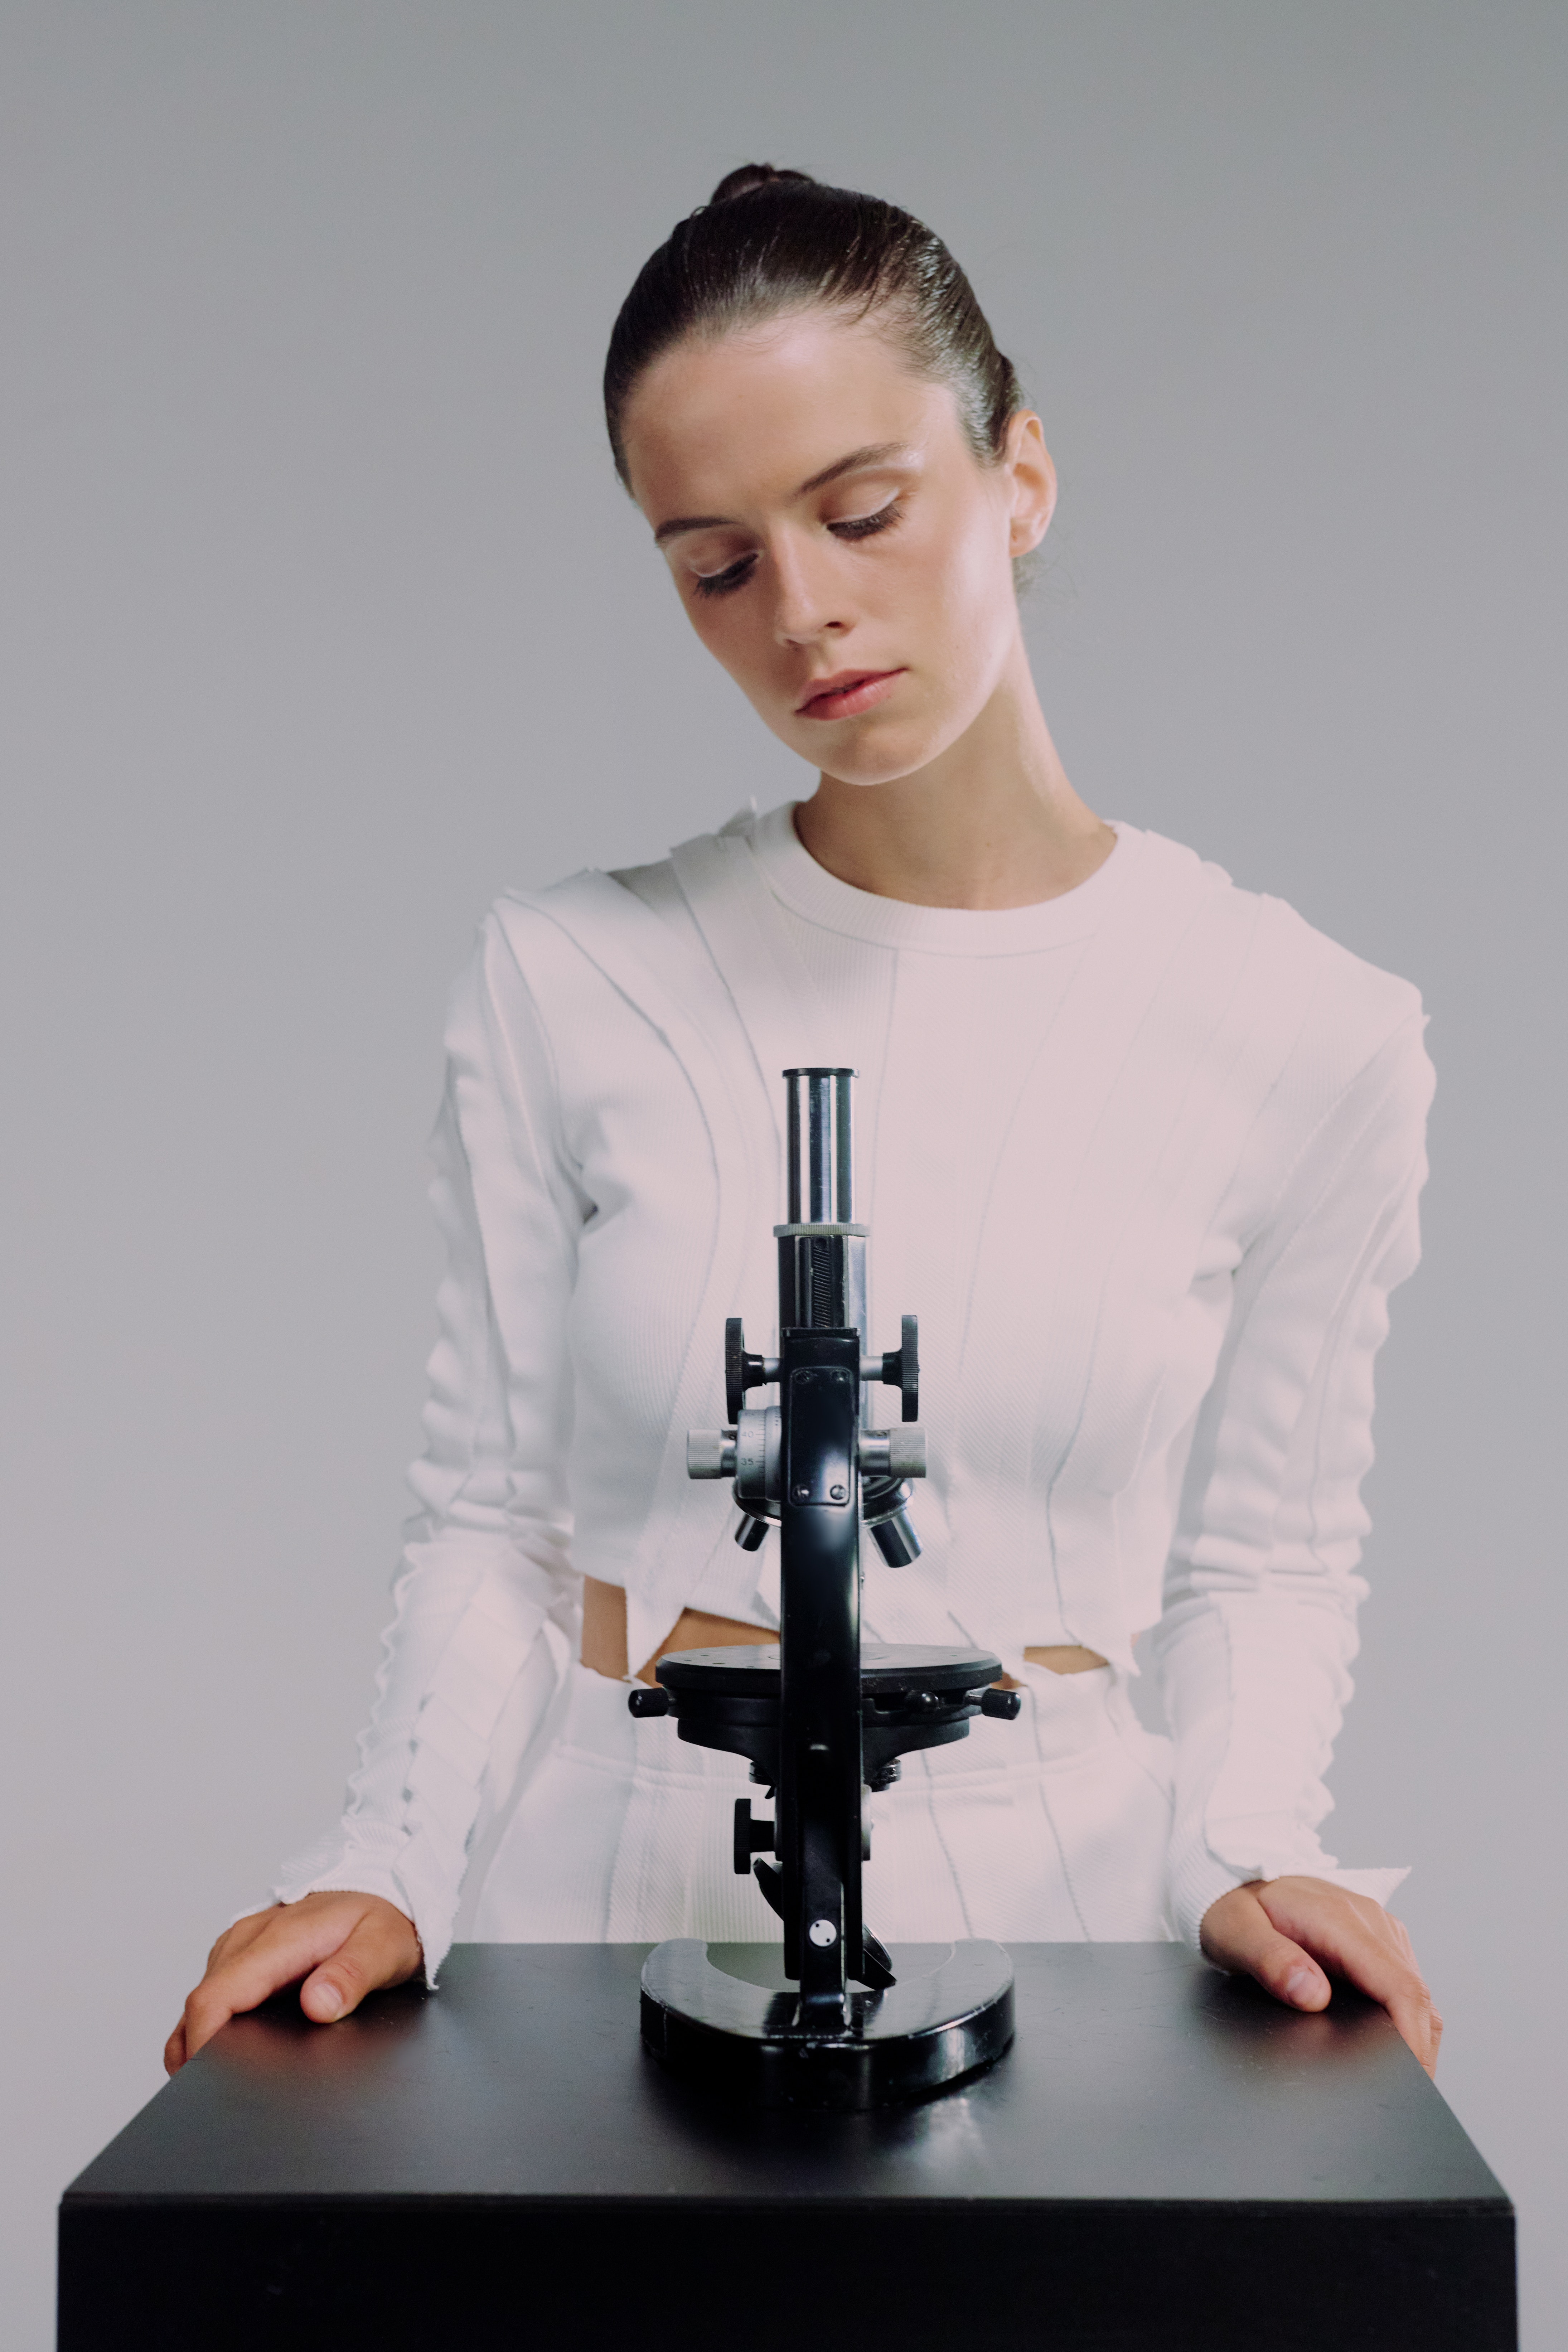
woman